Wormstone

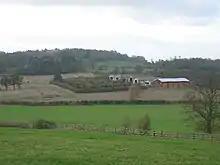
Barns near Wormstone with Waddesdon Manor on sky line

Wormstone (also Warmstone) is a hamlet in the parish of Waddesdon, in Buckinghamshire, England. It is located just south-south east of the main village.